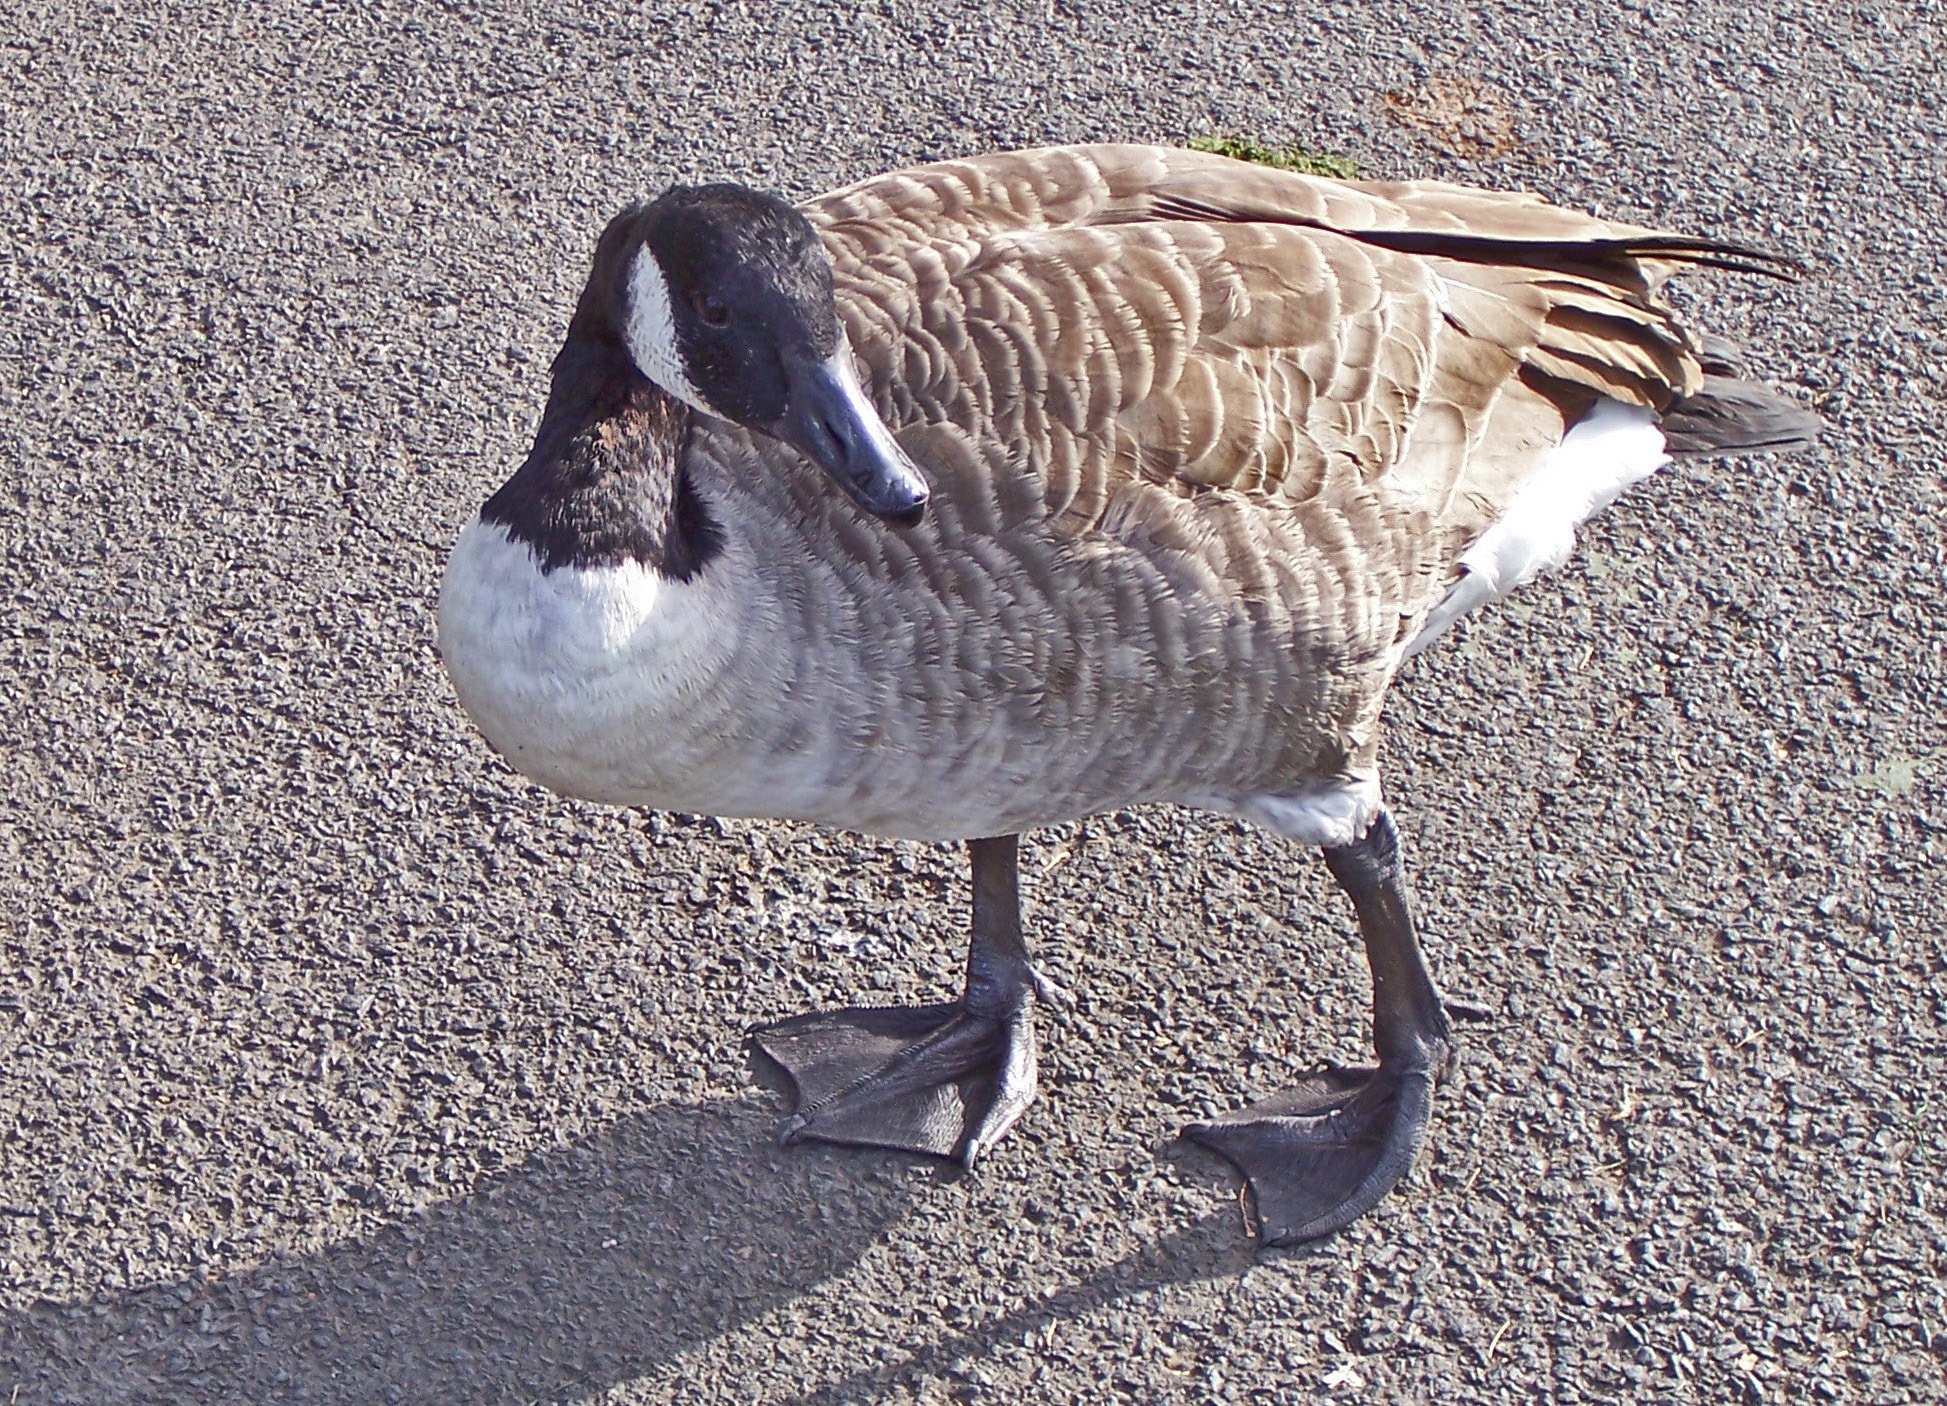
bird, wing, wildlife, beak, fauna, close up, webbed feet, face, duck, feathers, goose, vertebrate, detail, large, waterfowl, water bird, branta, canada goose, branta canadensis, ducks geese and swans, flock bird